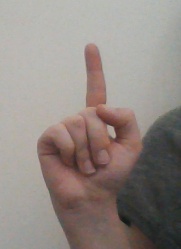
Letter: bb